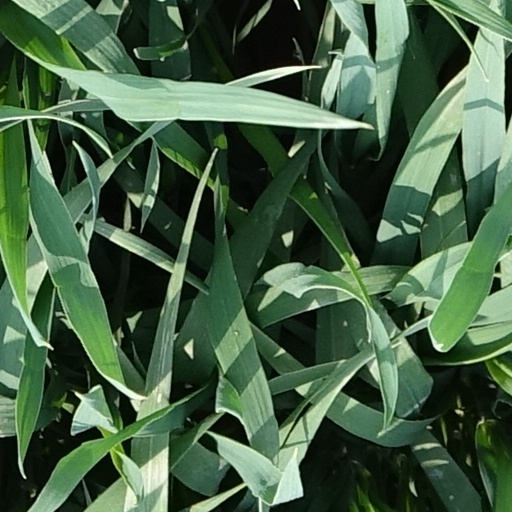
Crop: wheat